Shear wall

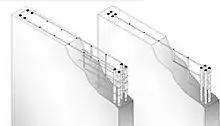
Figure 4 Reinforced concrete shear wall with both horizontal and vertical reinforcement

Concrete shear walls are reinforced with both horizontal and vertical reinforcement (Figure 4). A reinforcement ratio is defined as the ratio of the gross concrete area for a section taken orthogonal to the reinforcement. Construction codes of practice define maximum and minimum amounts of reinforcement as well as the detailing of steel bars. Common construction methods for in-situ reinforced concrete walls include traditional shuttered lifts, slip form, jump form and tunnel form.